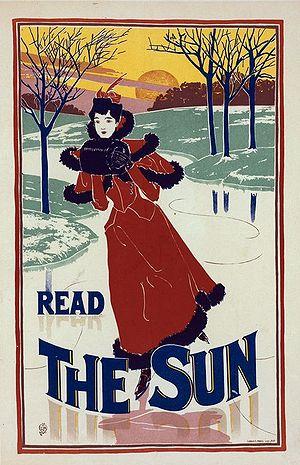
Louis John Rhead, dit Louis Rhead, né à Etruria, Stoke-on-Trent, le 6 novembre 1857 et mort à Amityville le 29 juillet 1926, est un illustrateur américain d'origine britannique qui a marqué l'âge d'or de l'illustration américaine à la fin du XIXᵉ siècle et au début du XXᵉ siècle.